Uptown Houston

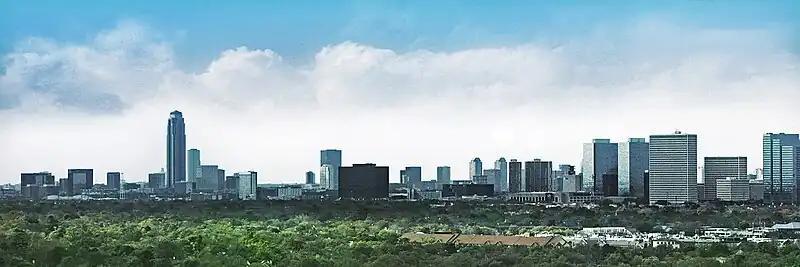
Uptown Houston

Uptown, the 17th largest business district in the United States, has of office space, representing 11% of all of Houston's office space and 22% of Houston's Class A office space. Major employers include 3D/International, Air Liquide, Aon, Apache Corporation, BBVA Compass, BHP, Bechtel Corporation, Beirne, Maynard & Parsons, Bindview Corporation, CBRE, Dow Chemical, Duke Energy, General Electric, Hines, iHeartMedia, Inoapps, Litton Loan Servicing, Marathon Oil Corporation, MWH Americas, Net IQ Corporation, Nextira One, Panhandle Pipeline Co, Schlumberger, Stewart Title Guaranty Company, Telecheck International, The Lab Consulting, GDF Suez Energy Resources NA, and Williams Companies. Around 2,000 companies maintain operations in Uptown.